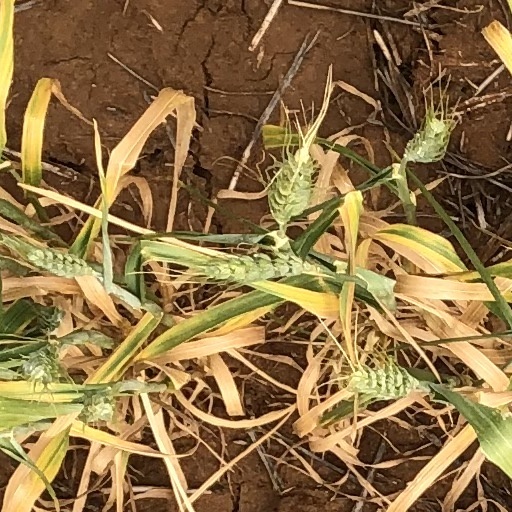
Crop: wheat